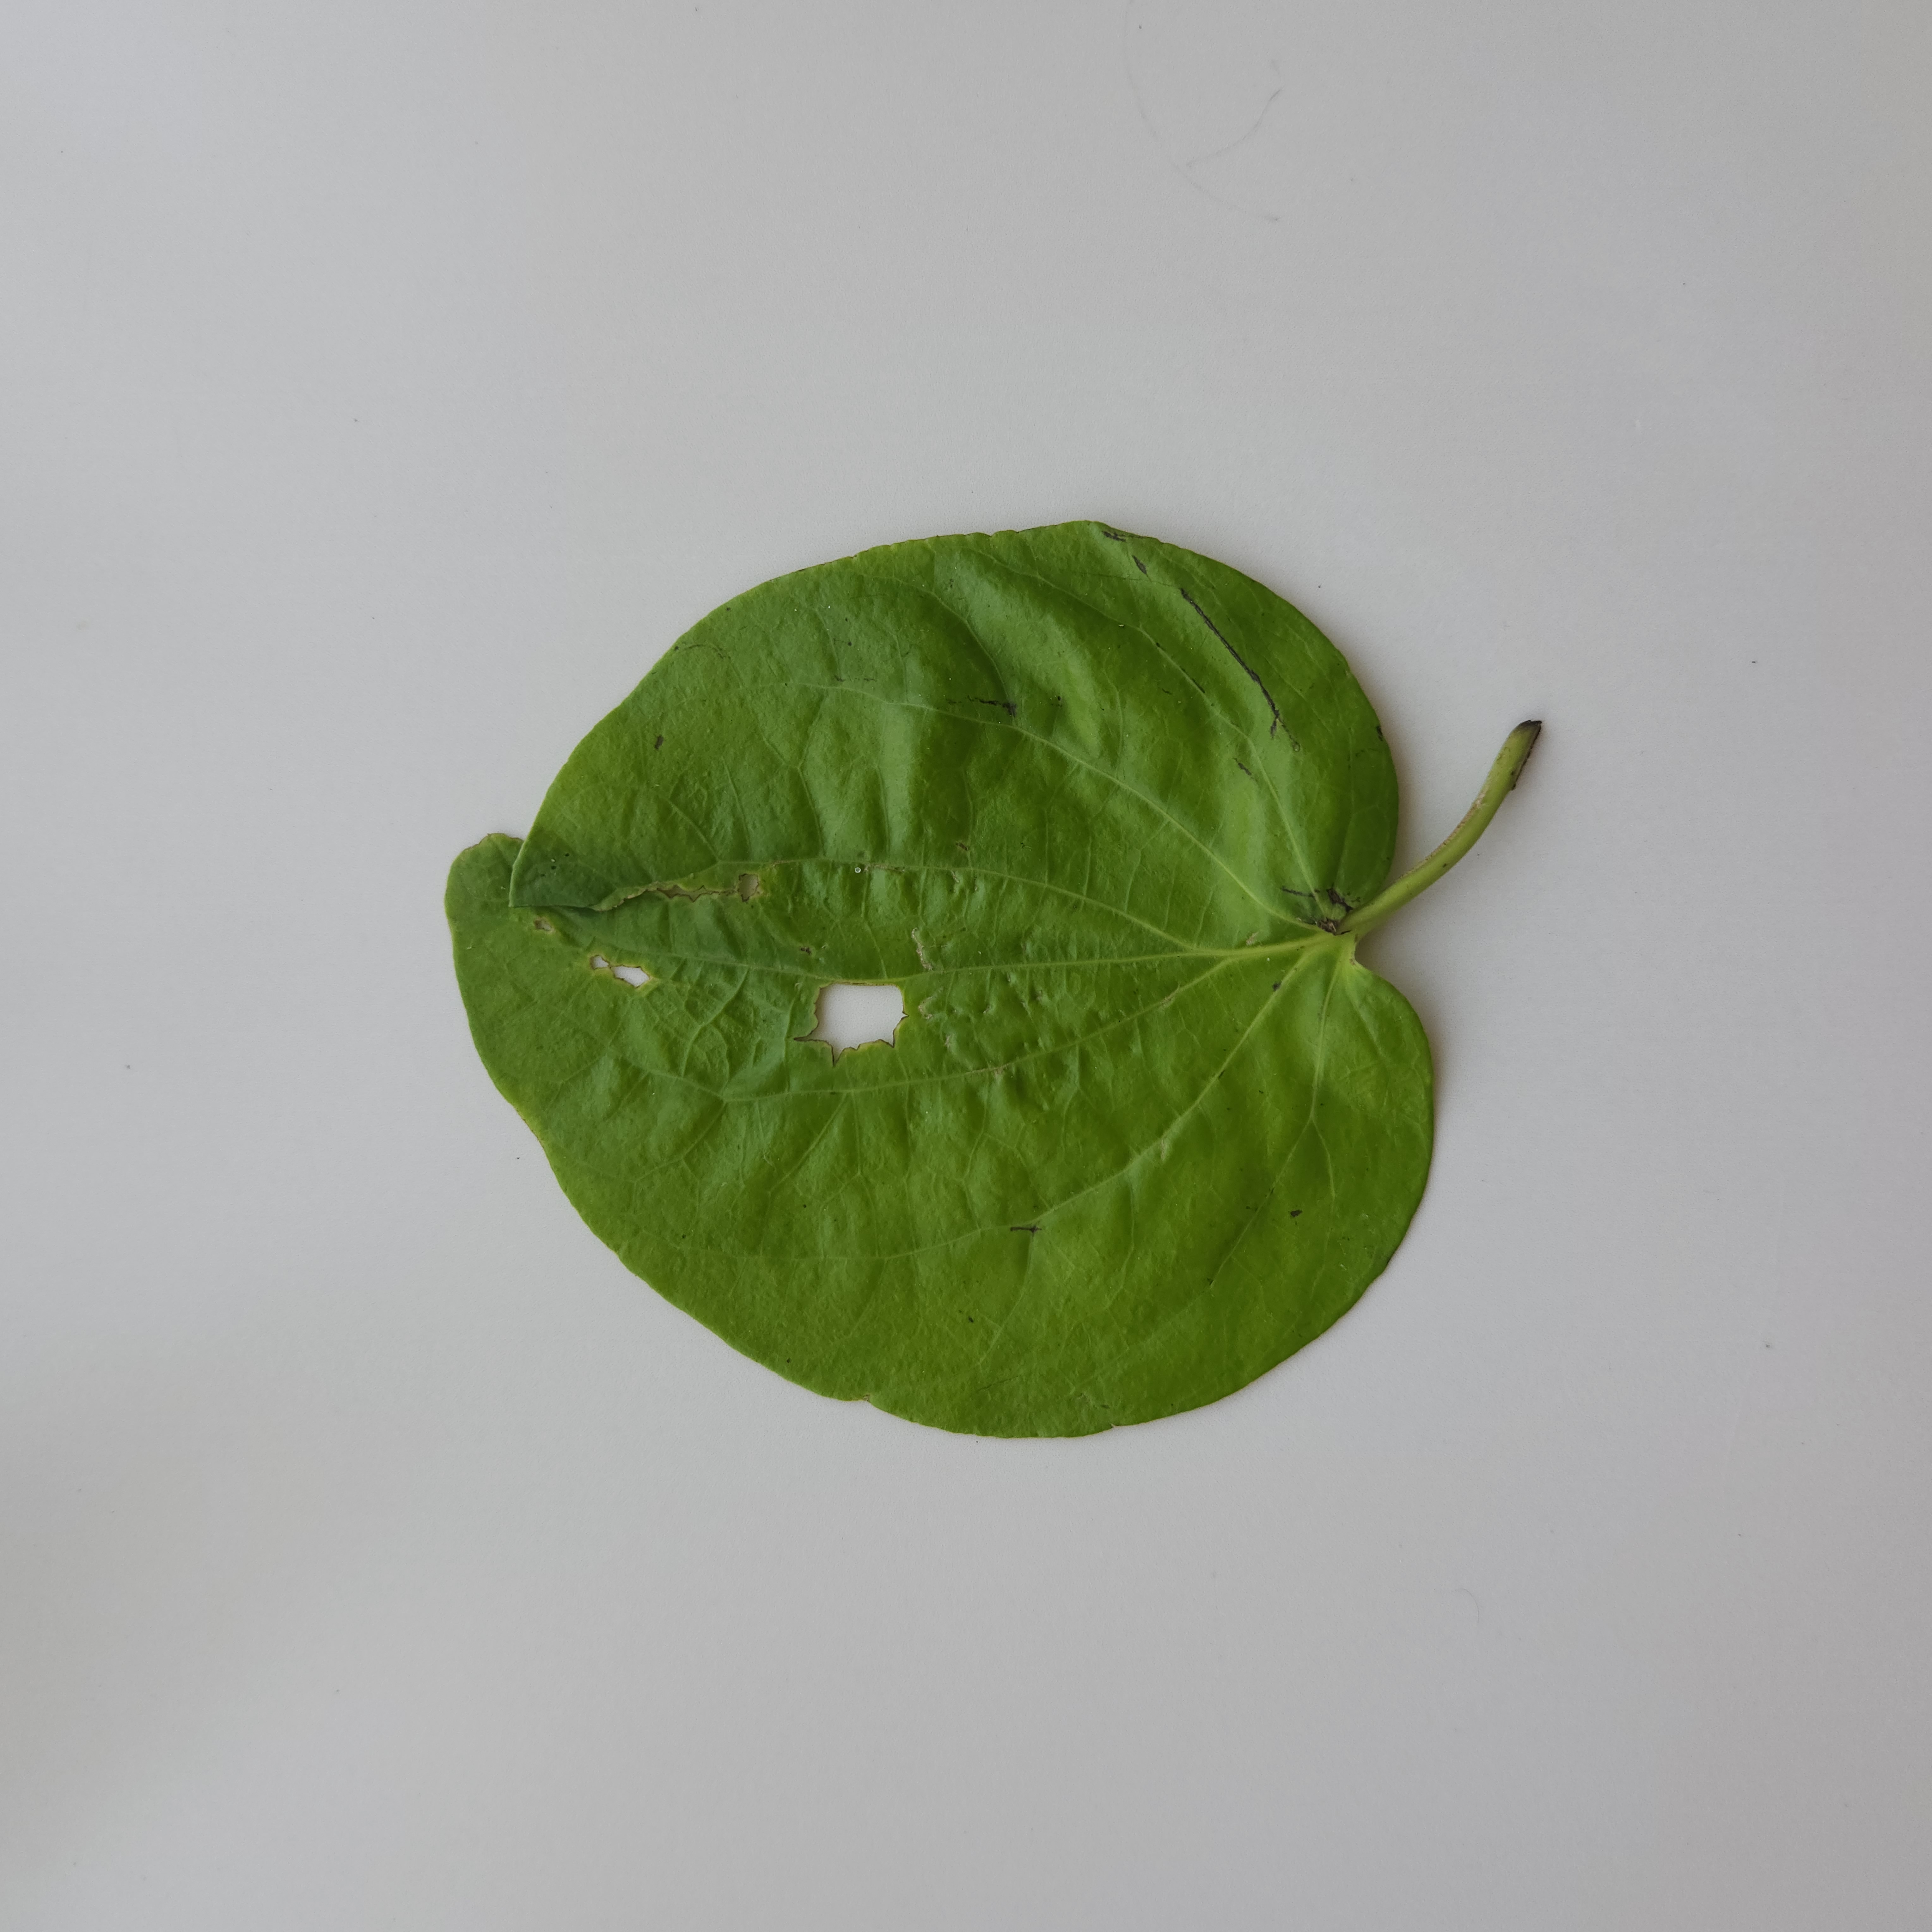
Label: Diseased